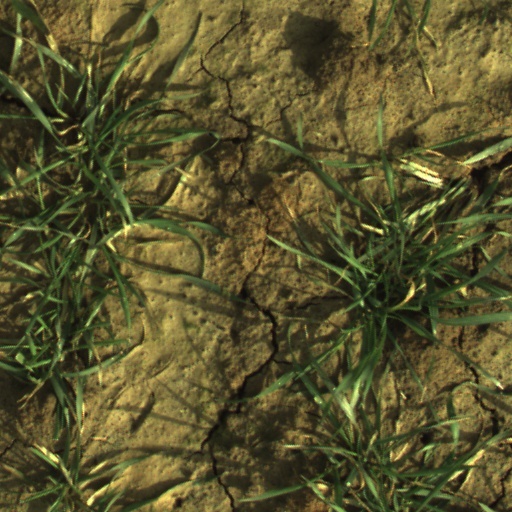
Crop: wheat